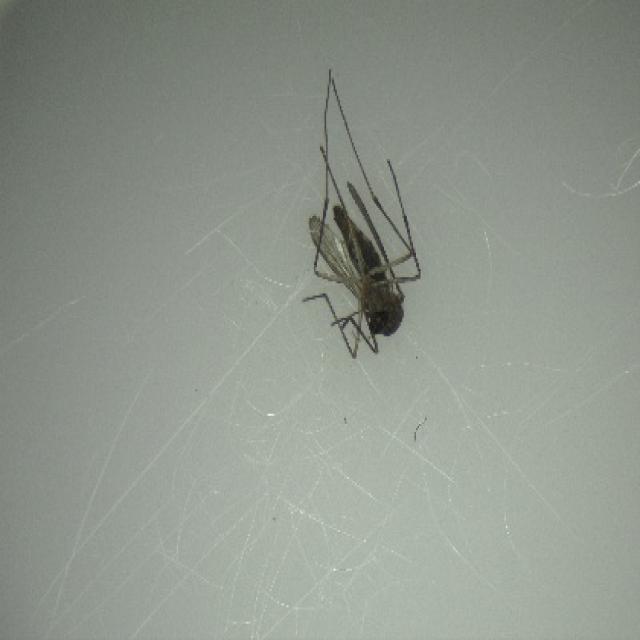
Species: culex_tritaeniorhynchus